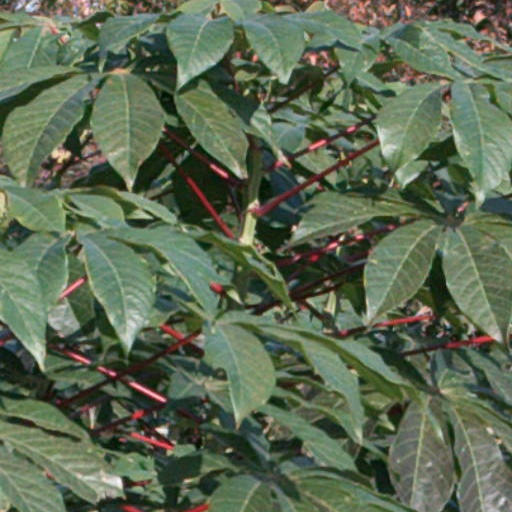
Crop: cassava